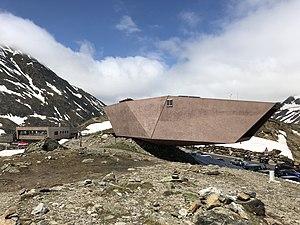
Le col du Rombo est un col routier des Alpes situé à la frontière entre l'Autriche et l'Italie, plus précisément entre le val Passiria dans le Trentin-Haut-Adige et Sölden.